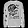
Label: Pullover